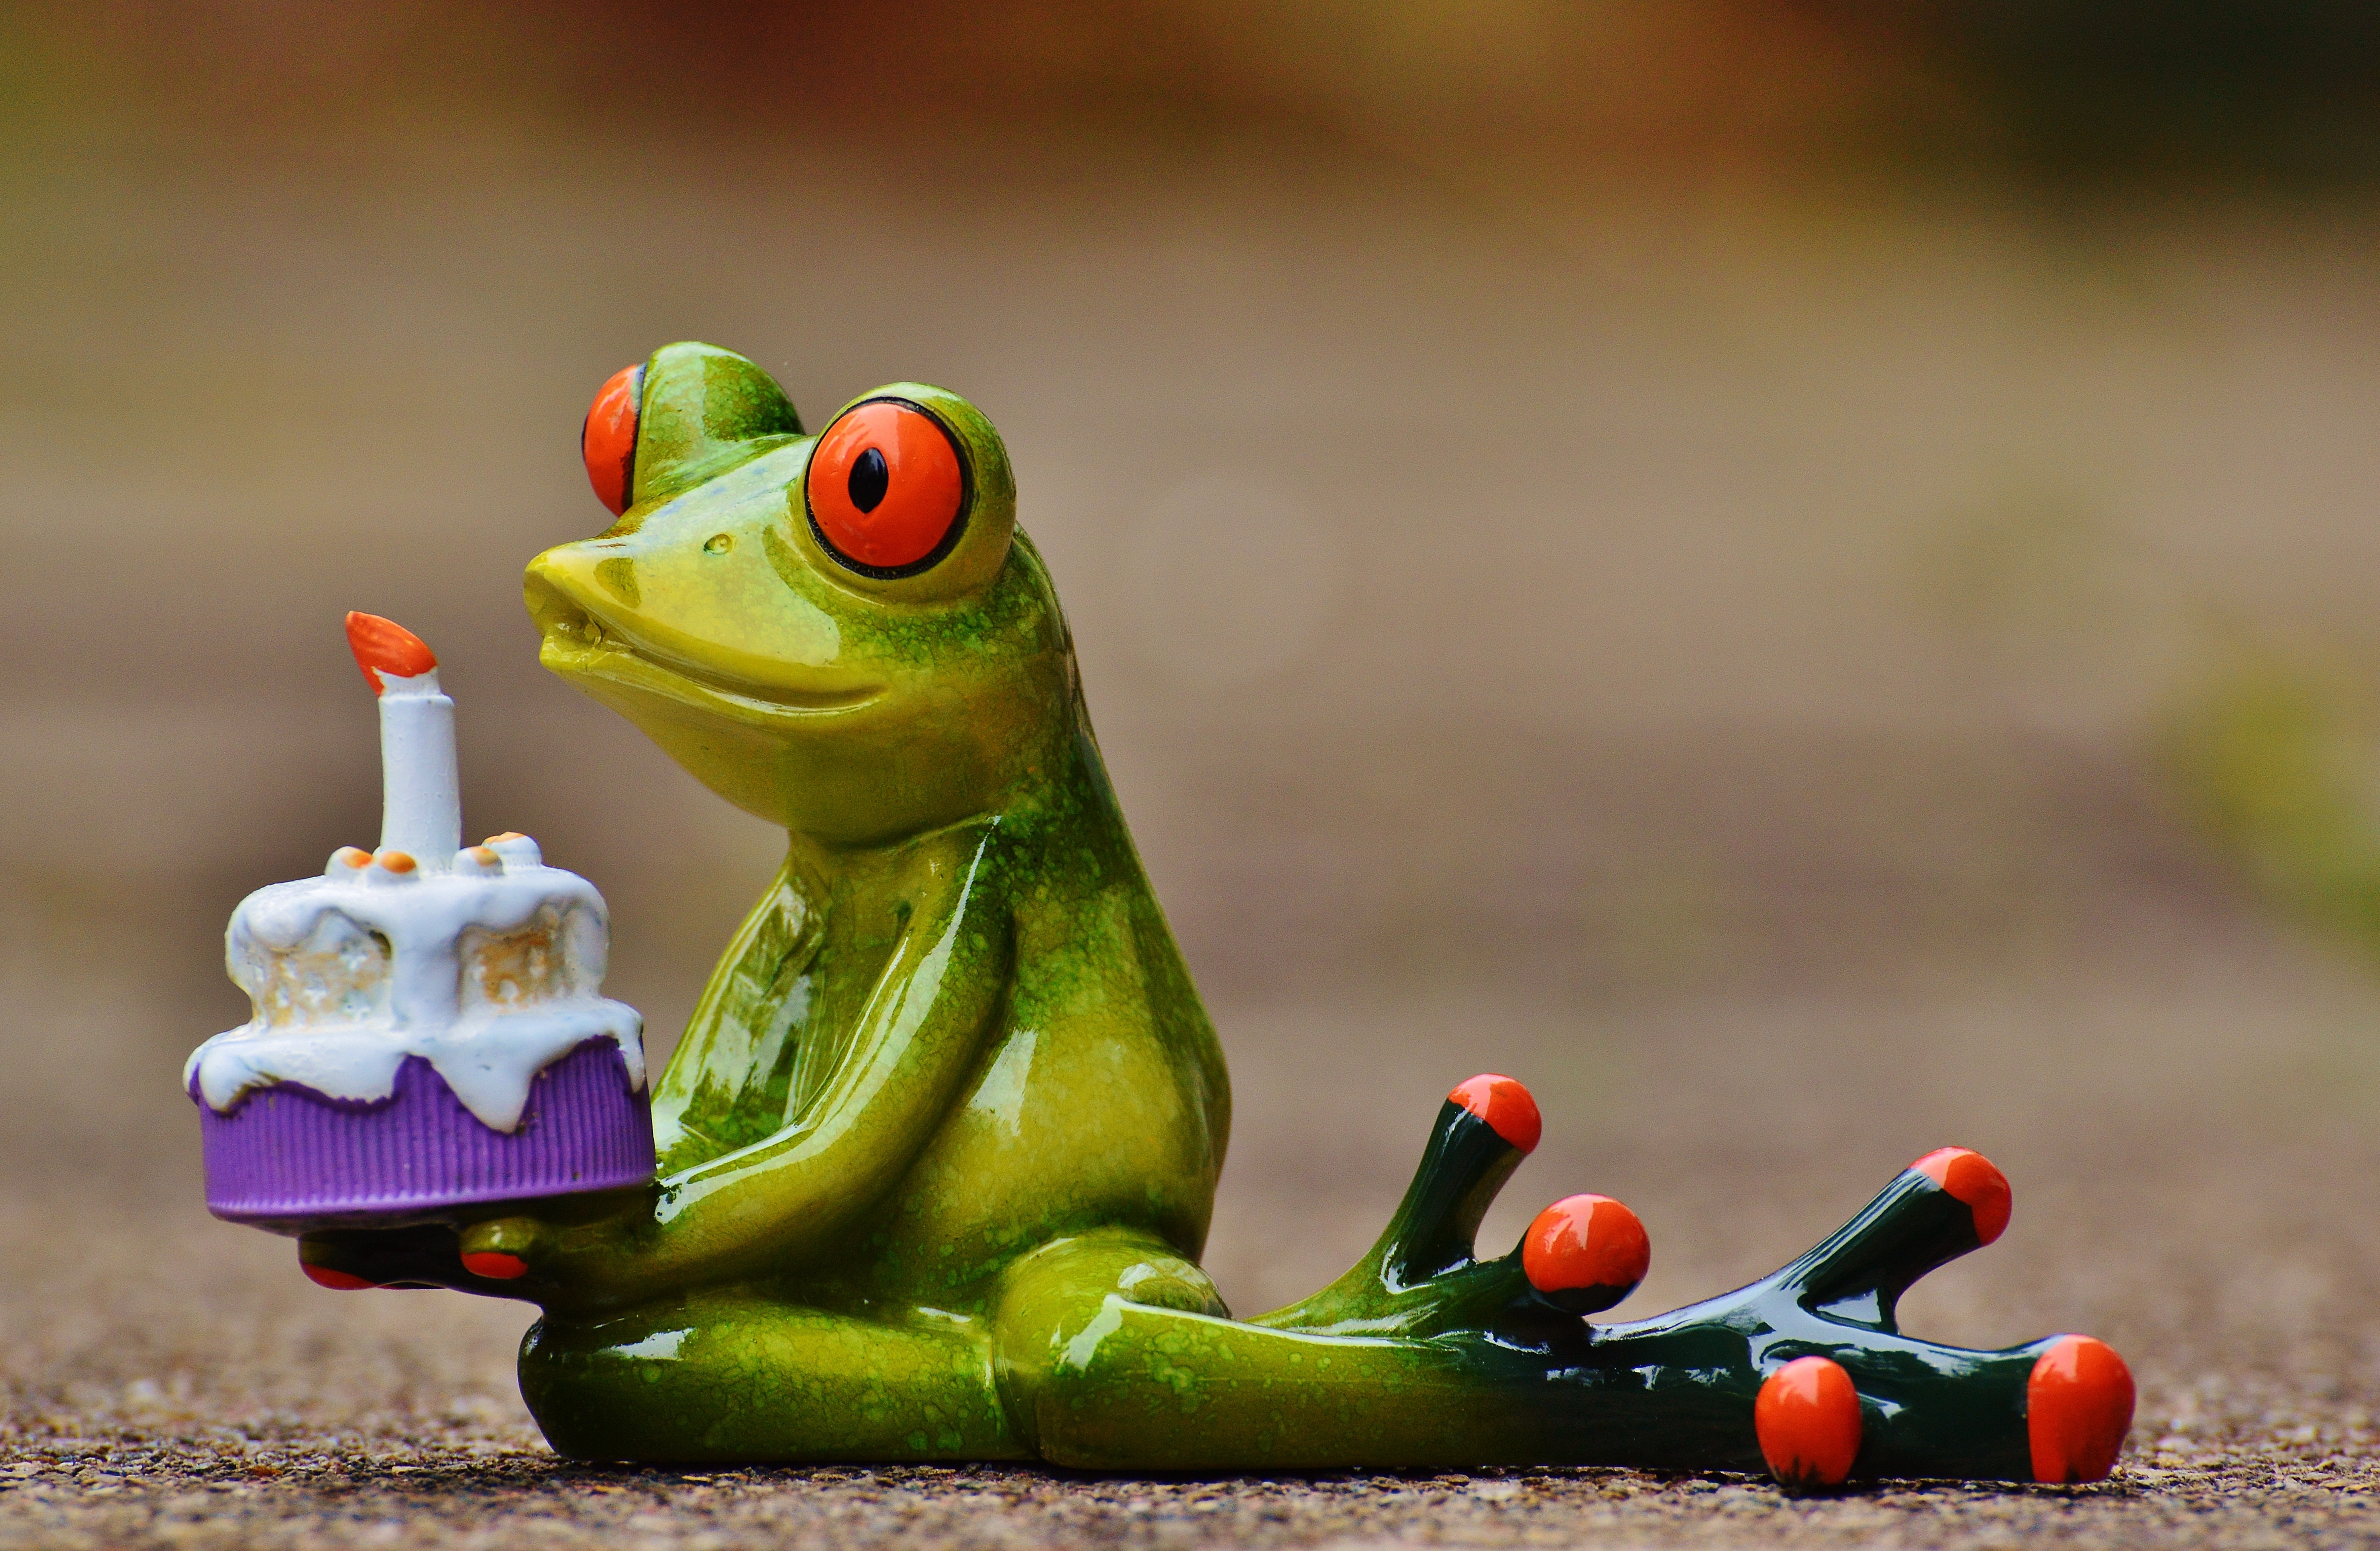
sweet, cute, green, frog, amphibian, colorful, candle, cake, fauna, happy birthday, birthday cake, tree frog, figure, vertebrate, funny, birthday, luck, greeting, greeting card, congratulations, macro photography, birthday candles